Vogtle Electric Generating Plant

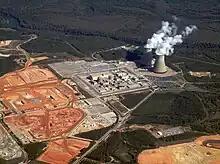
Construction underway at Vogtle, October 2011

In August 2006, Southern Nuclear formally applied for an Early Site Permit (ESP) for two additional units, and in March 2008, submitted an application for a Combined Construction and Operating License (COL).